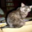
Label: cat